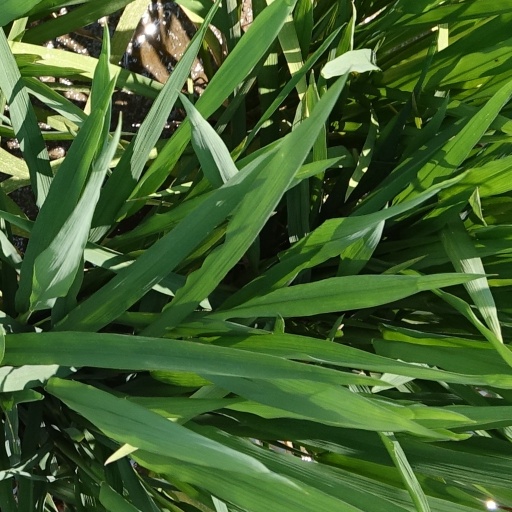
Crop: rice